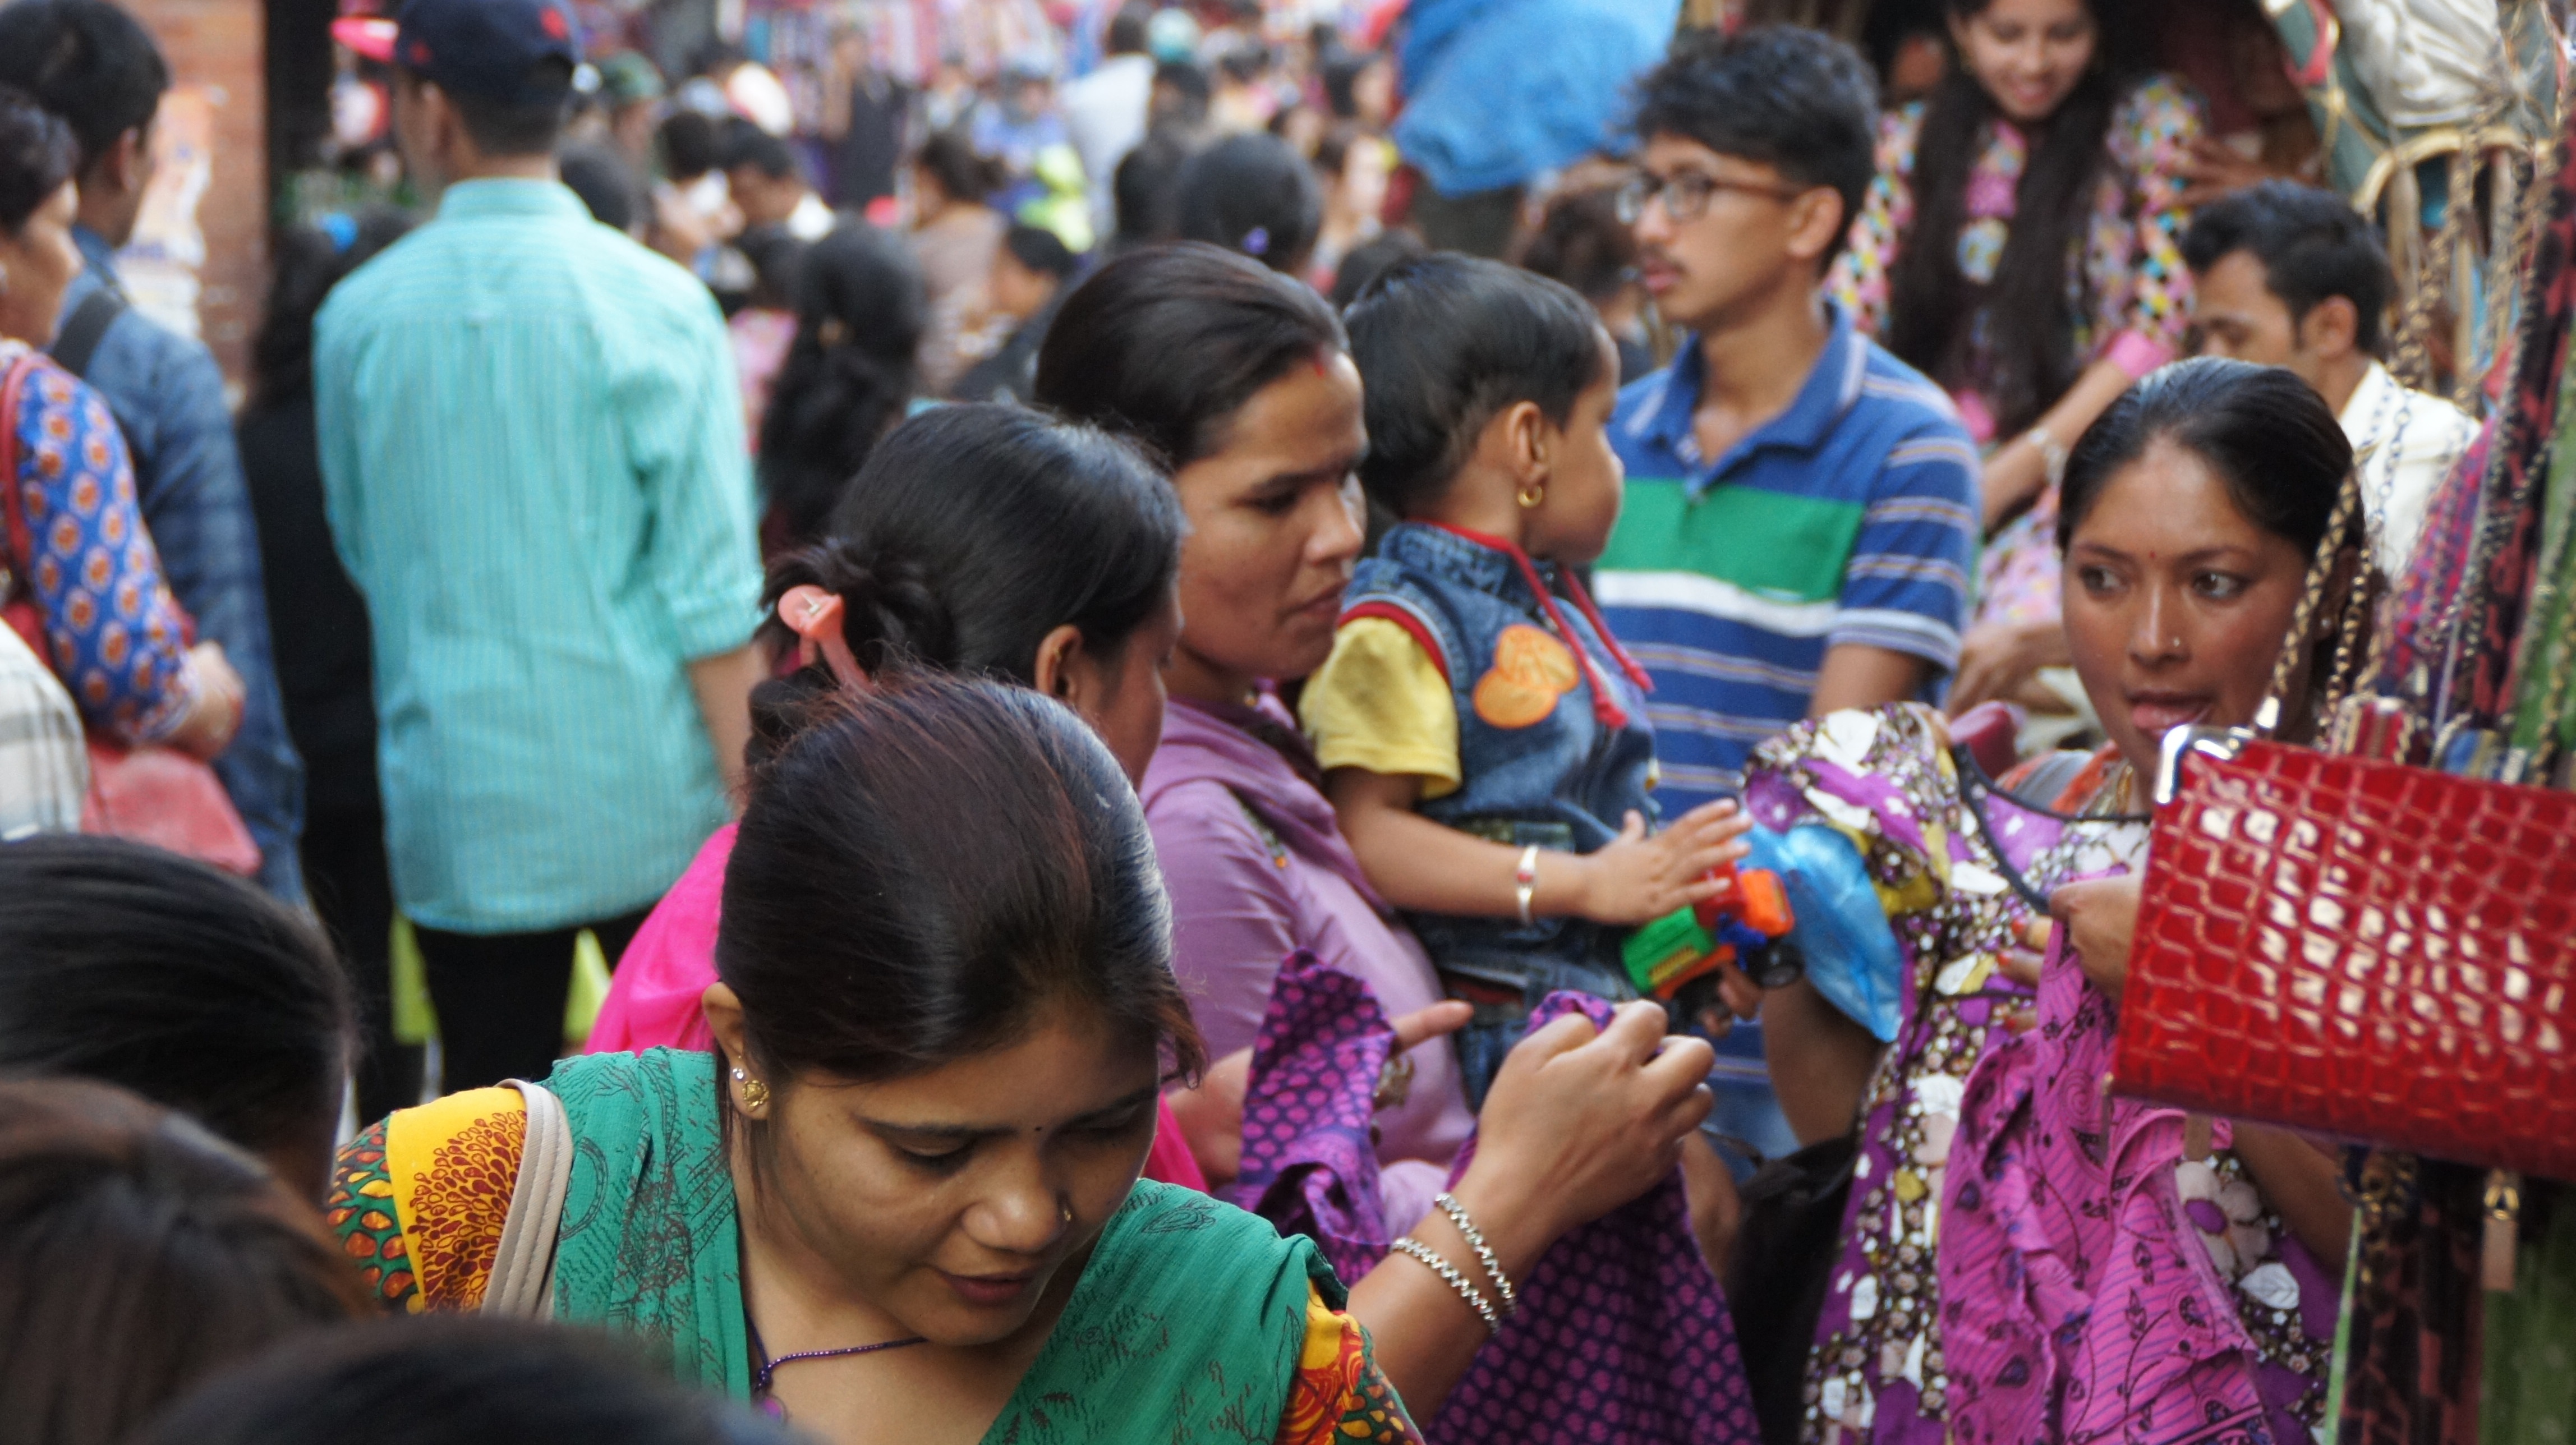
people, crowd, audience, education